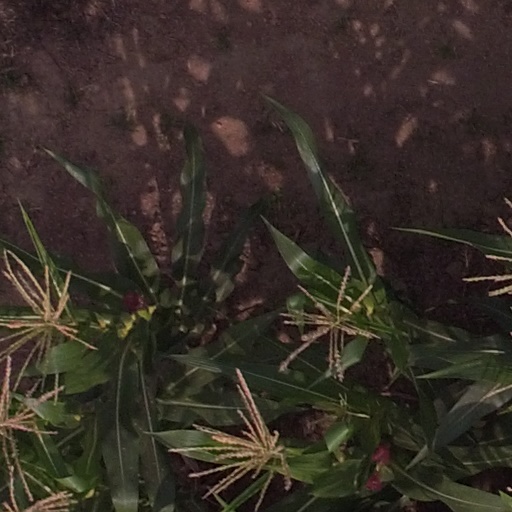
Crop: maize; corn